Taxus

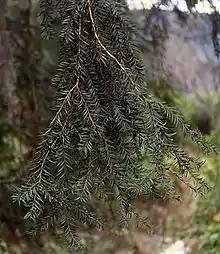
Foliage of Mexican yew

The most distinct is the Sumatran yew ("T. sumatrana", native to Sumatra and Celebes north to southernmost China), distinguished by its sparse, sickle-shaped yellow-green leaves. The Mexican yew ("Taxus globosa", native to eastern Mexico south to Honduras) is also relatively distinct with foliage intermediate between Sumatran yew and the other species. The Florida yew, Mexican yew and Pacific yew are all rare species listed as threatened or endangered.